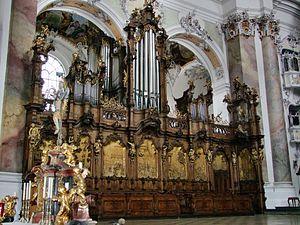
La Basilique Saint-Alexandre-et-Saint-Théodore est l'église de l'abbaye bénédictine d'Ottobeuren située à Ottobeuren dans l'Arrondissement d'Unterallgäu. L'église de l'ancienne abbaye impériale, de par son intérieur baroque tardif, est un des hauts lieux de la route baroque de Haute-Souabe. Contrairement à l'usage, l'église Saint-Alexandre-et-saint-Théodore n'est pas orientée vers l'Est, mais vers le Sud. D"abord abbatiale, elle appartient depuis 1804 au Land de Bavière. En 1926, le pape Pie XI lui décerne le titre honorifique de basilique mineure. L'église est dédiée à Théodore Tiron et à Alexandre de Rome, l'un des sept fils de Félicité de Rome.
Charles-Joseph Riepp était un facteur d'orgue d'origine allemande, naturalisé français, et un négociant de vins de Bourgogne.